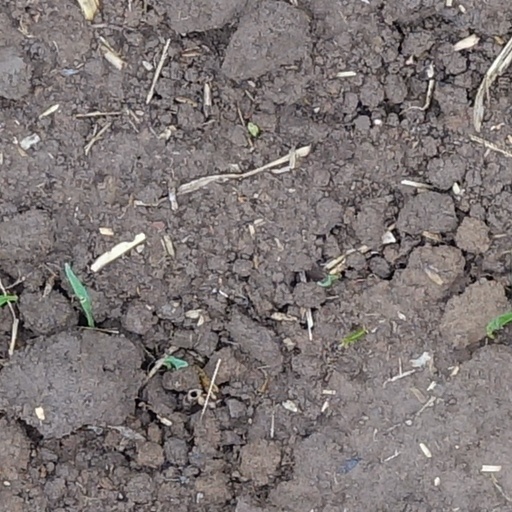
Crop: wheat